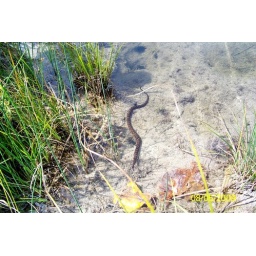
Snake spotted in the water